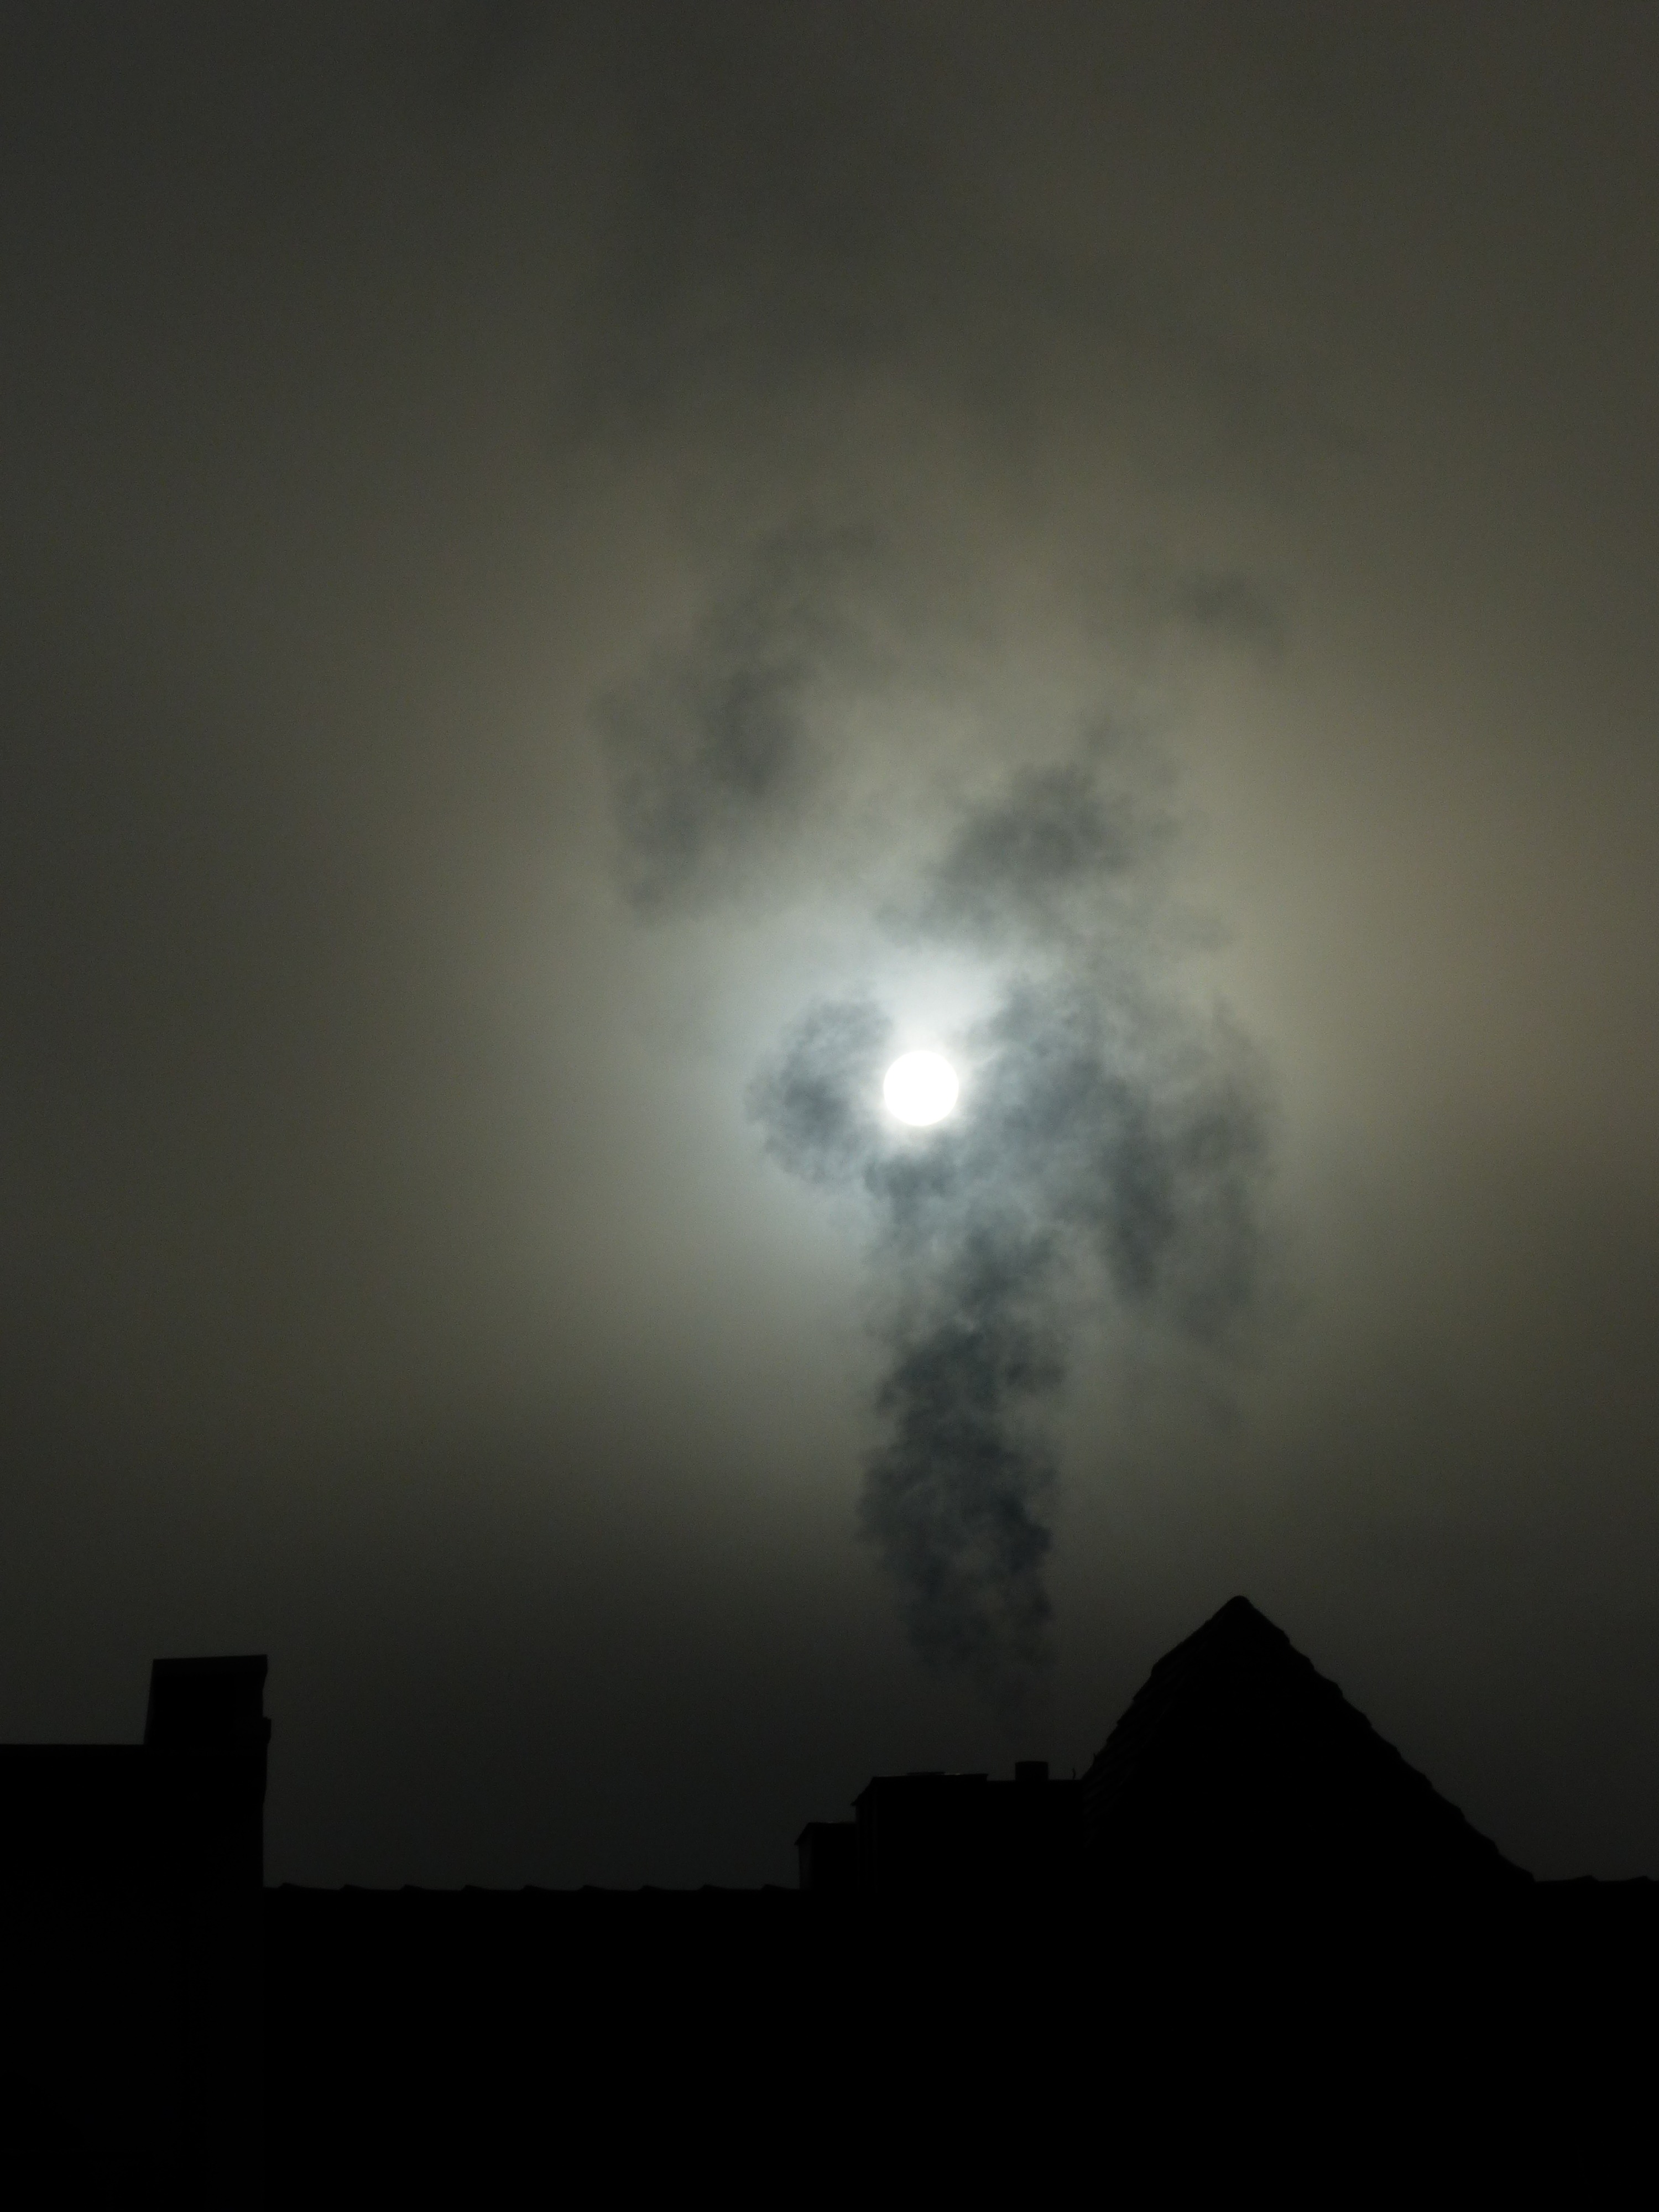
cloud, sky, sun, fog, night, sunlight, atmosphere, spooky, smoke, weather, fireplace, darkness, moon, heat, creepy, gloomy, pollution, slurry, colourless, astronomical object, witching hour, atmospheric phenomenon, blacked out